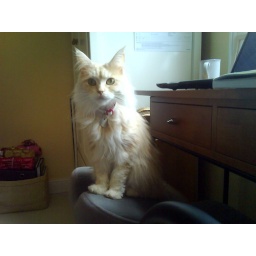
daisy in the office